Anti-nuclear movement in Kazakhstan

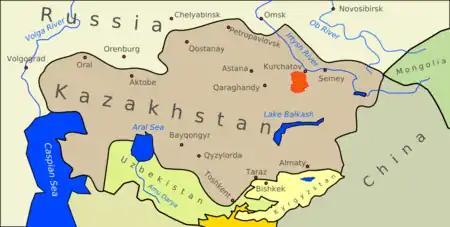
The 18,000 km expanse of the Semipalatinsk Test Site (indicated in red), attached to Kurchatov (along the Irtysh river). The site comprised an area the size of Wales.

The anti-nuclear movement in Kazakhstan, commonly known as Nevada-Semipalatinsk, was formed in 1989 and was one of the first major anti-nuclear movements in the former Soviet Union. It was led by author Olzhas Suleimenov and attracted thousands of people to its protests and campaigns which eventually led to the closure of the Semipalatinsk Test Site in north-east Kazakhstan in 1991. The movement was named "Nevada Semipalatinsk" in order to show solidarity with similar movement in the west of the United States aiming to close the Nevada Test Site.